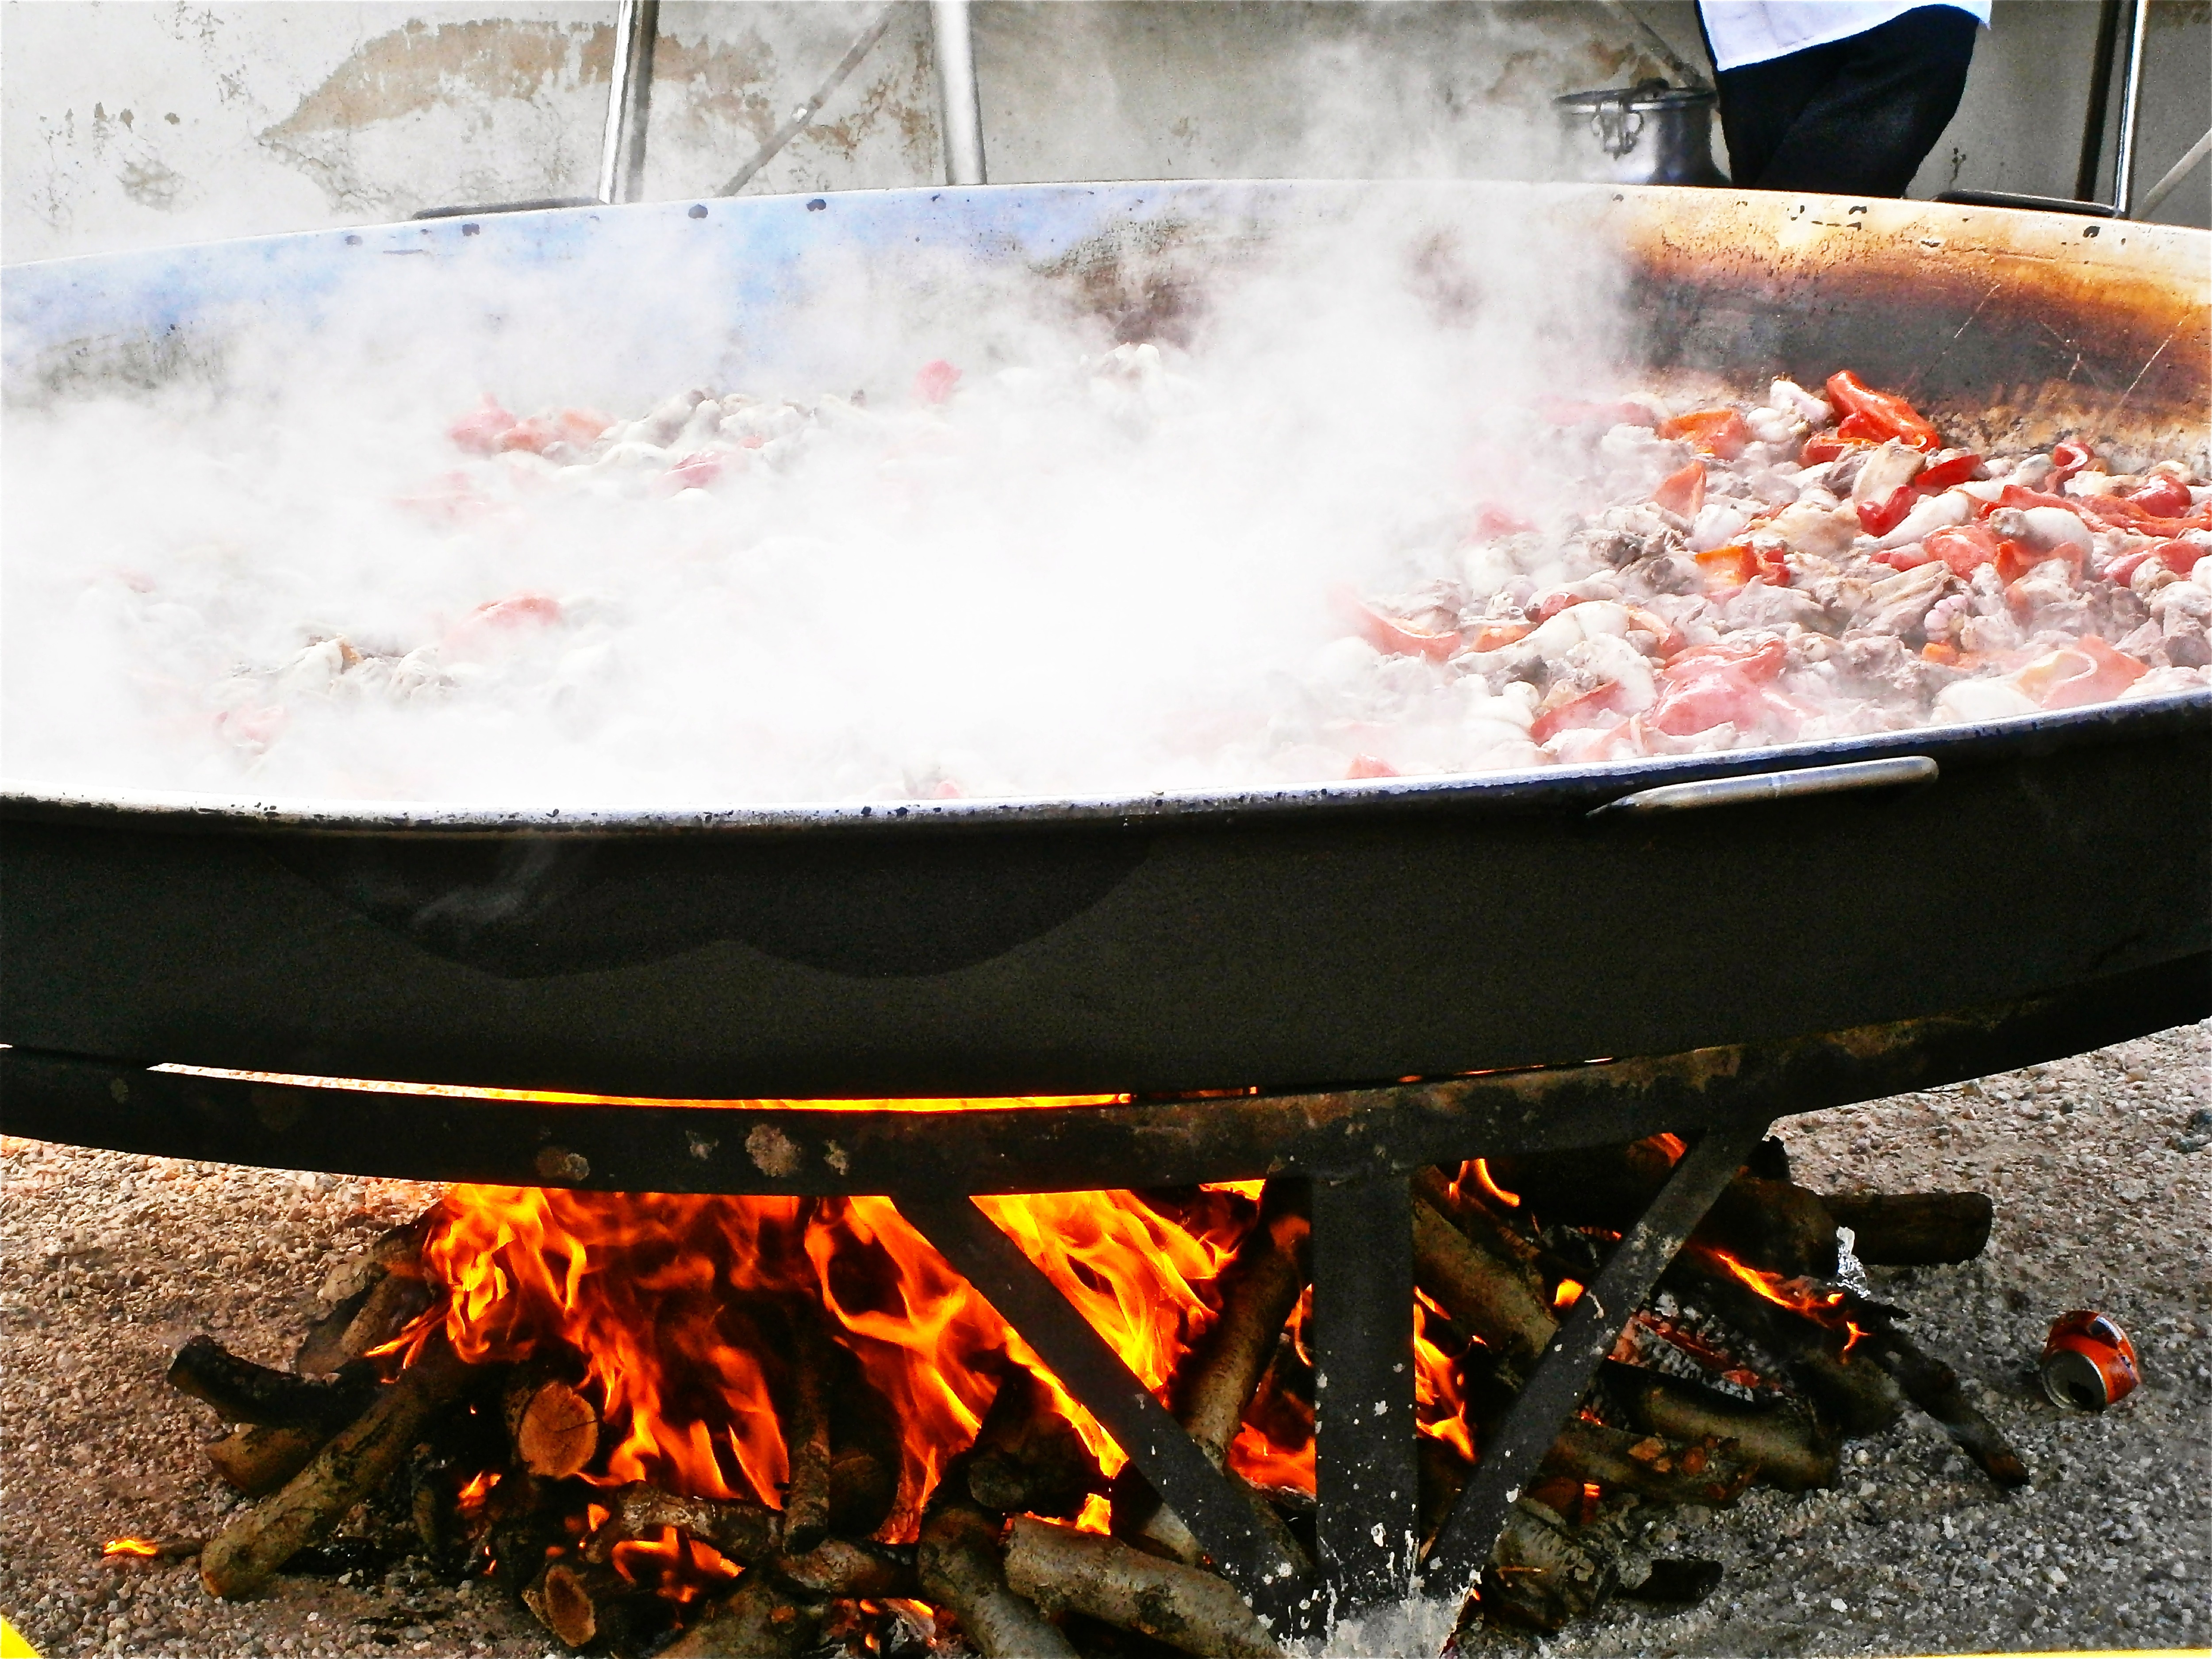
dish, food, vehicle, cooking, campfire, meat, barbecue, cuisine, rice, spain, party, paella, grilling, barbecue grill, outdoor grill